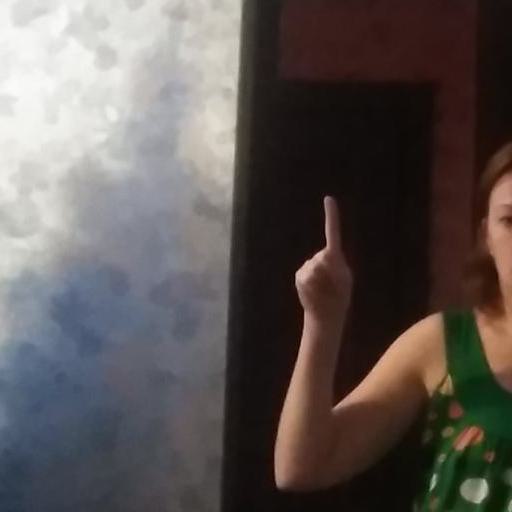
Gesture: one